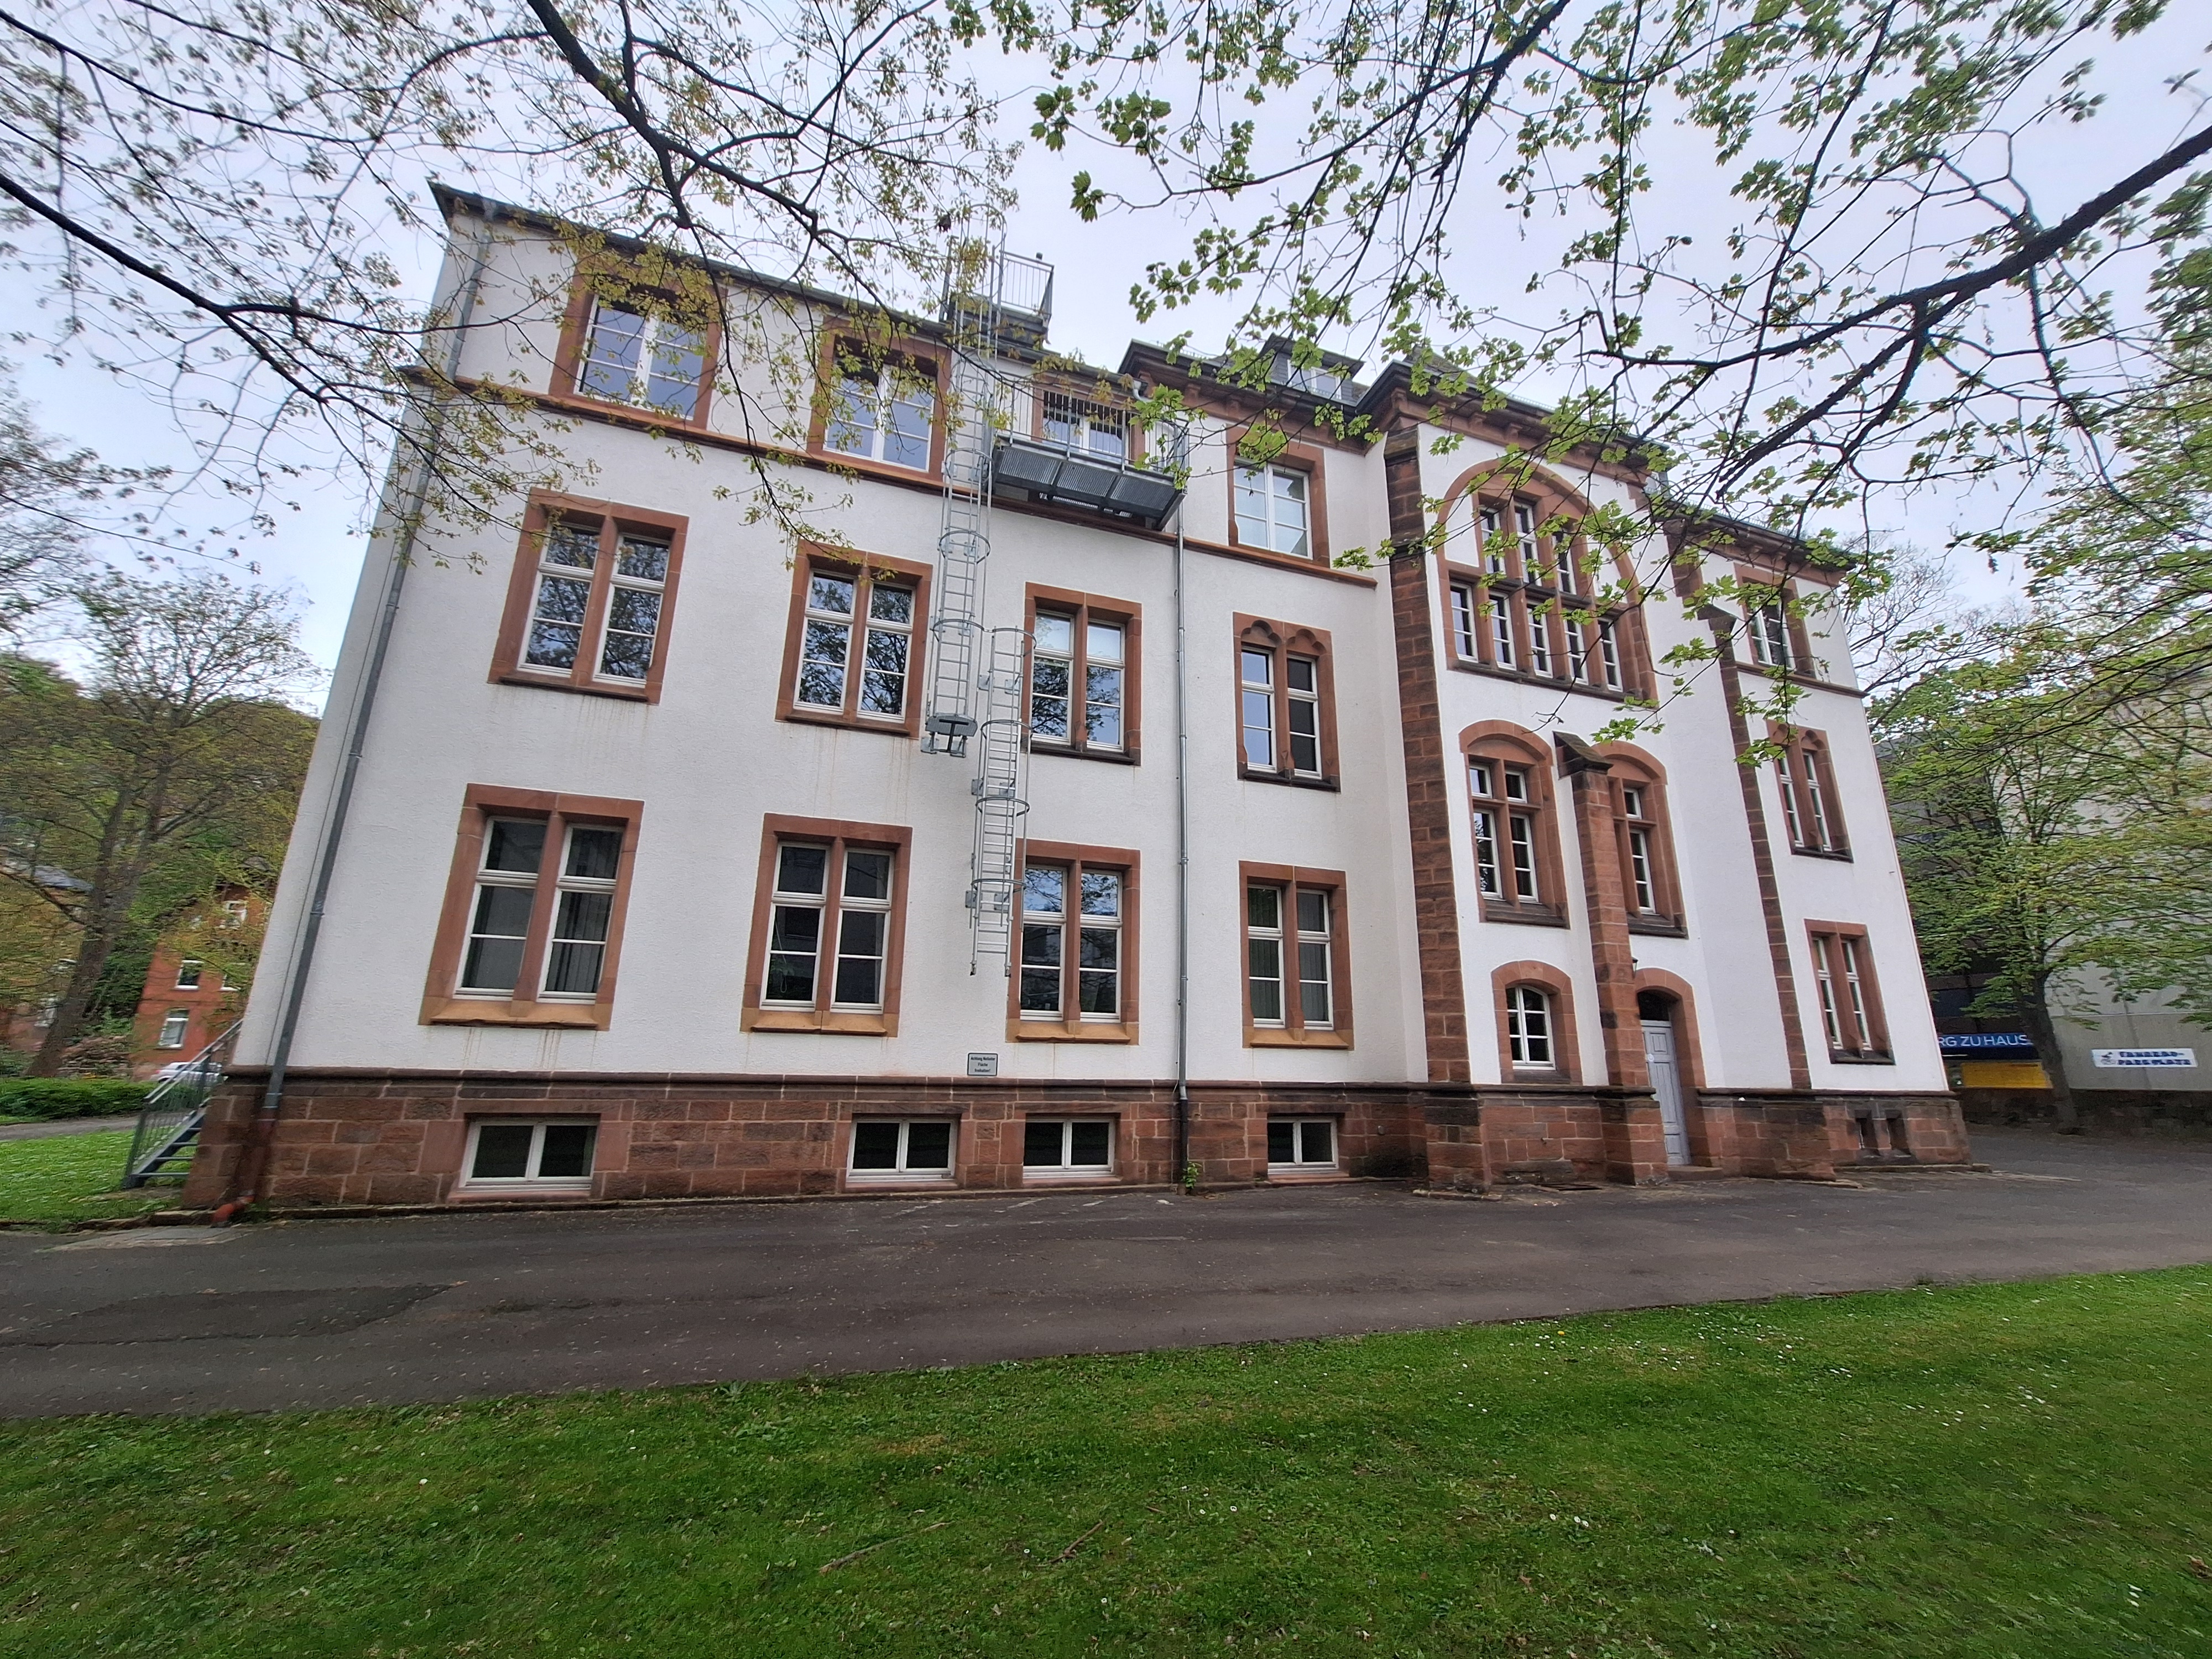
Building: Universitätsstraße 24